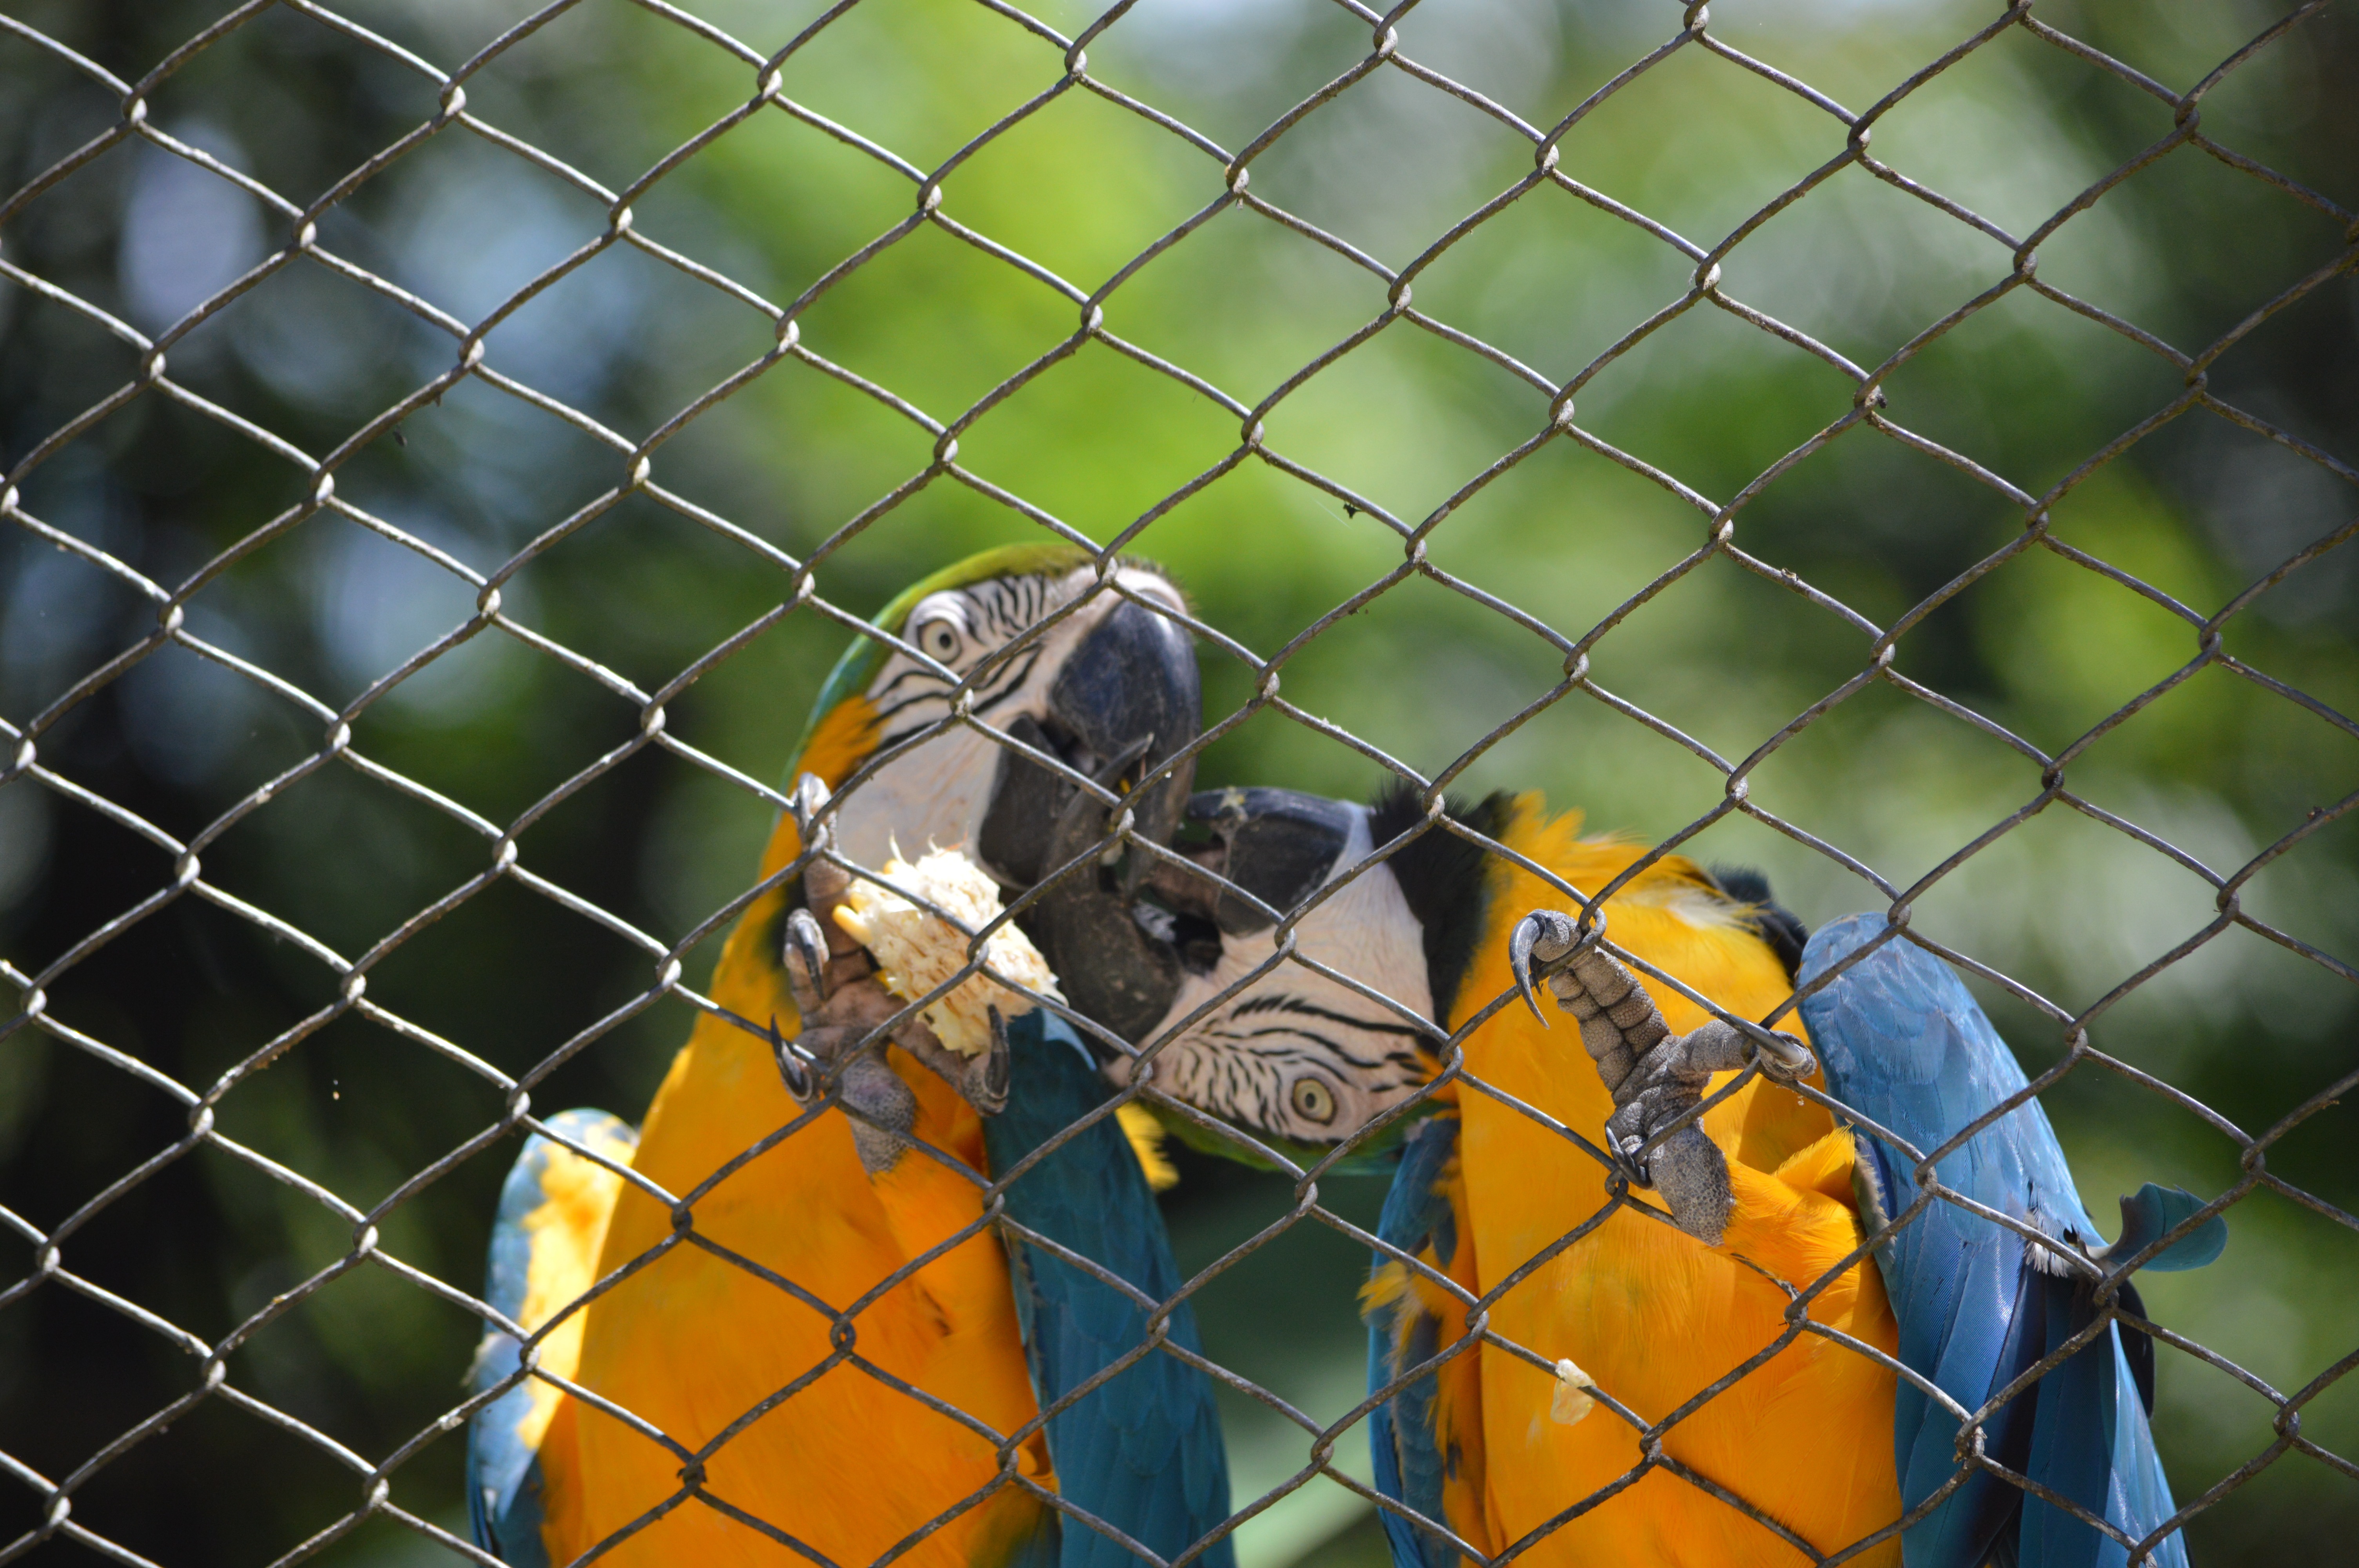
bird, animal, zoo, fauna, player, parrot, bahia, salvador, tropical birds, arara, macaws kissing